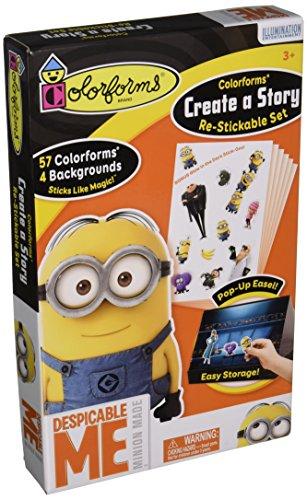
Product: Colorforms Brand Despicable Me Create a Story Restickable Set
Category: Toys & Games | Arts & Crafts | Craft Kits
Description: PRODUCT DESCRIPTION - The classic Colorforms Create A Story box set is back, featuring your favorite characters.
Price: $9.99
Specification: ProductDimensions:12x7.5x1.8inches|ItemWeight:12pounds|ShippingWeight:15.2ounces(Viewshippingratesandpolicies)|DomesticShipping:ItemcanbeshippedwithinU.S.|InternationalShipping:ThisitemcanbeshippedtoselectcountriesoutsideoftheU.S.LearnMore|ASIN:B014UL2A3E|Itemmodelnumber:406|Manufacturerrecommendedage:36months-15years